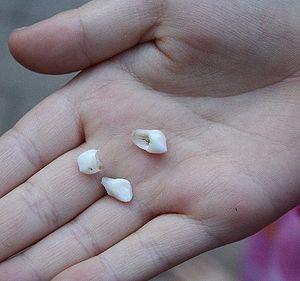
La petite souris, ou la fée des dents selon les cultures, est une créature du folklore populaire occidental visant à rassurer les enfants lorsqu'ils perdent leurs dents de lait, en leur faisant croire qu'une souris va remplacer leur dent perdue par de l'argent s'ils la laissent sous l'oreiller avant de s'endormir. Subrepticement, les parents agissent comme « auxiliaires » de la petite souris et récompensent l'enfant en lui laissant une pièce de monnaie pendant la nuit, tel que promis.
Les dents temporaires sont la première des deux séries de dents qu'ont consécutivement les animaux diphyodontes, comprenant la plupart des mammifères. Chez certaines espèces, tout ou partie des dents temporaires sont perdues durant la vie intra-utérine, c'est notamment le cas du phoque, de l'otarie ou de la plupart des rongeurs pour lesquels la perte a lieu peu avant ou après la naissance, chez les cétacés odontocètes, la seconde série est atrophiée et ne pousse jamais. Chez l'Homme, ces dents sont appelées dent déciduale, dent de lait ou dent lactéale. Elles surviennent chez l'enfant entre six et huit mois et tombent entre six et douze ans pour laisser la place aux dents permanentes.